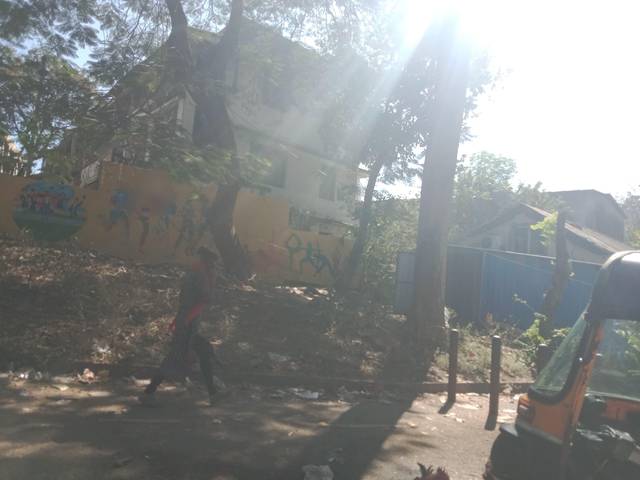
Region: India
Coordinates: 19.092, 72.903